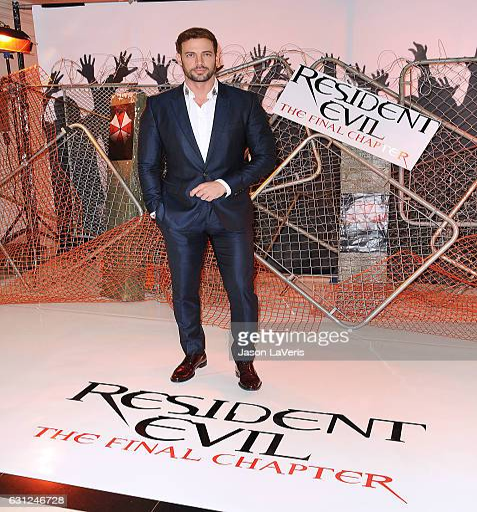
actor attends a photo call